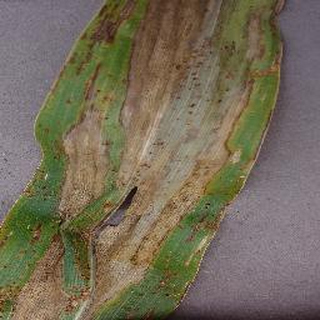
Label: corn_northern_leaf_blight